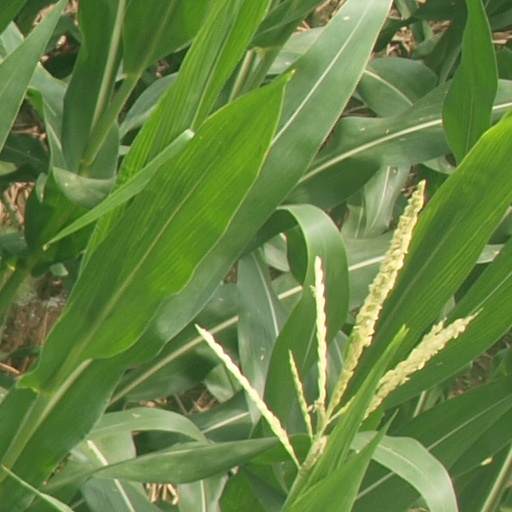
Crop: maize; corn